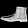
Label: Ankle boot